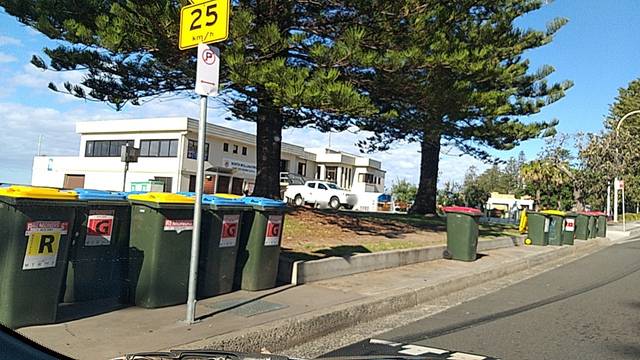
Region: Australia
Coordinates: -34.413, 150.901